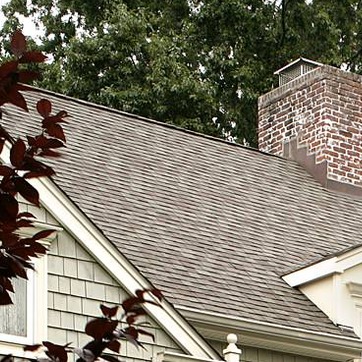
Material: other